Walter Mahlendorf

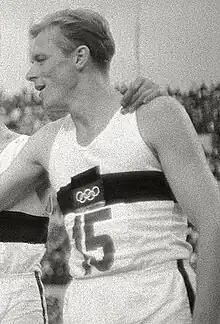
Mahlendorf at the 1960 Olympics

Walter Mahlendorf (born 4 January 1935) is a German former sprinter who won a gold medal in the 4 × 100 m relay at the 1960 Summer Olympics. The German team finished second behind the American team, equaling its own world record of 39.5, but the Americans were later disqualified for an incorrect exchange.